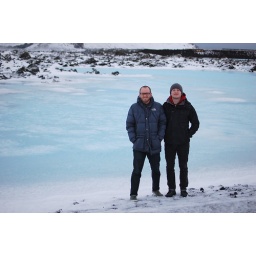
Just by the road the water was blue and icy.